François Neuens

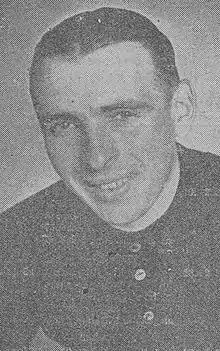

François Neuens (Gonderange, 6 September 1912 – Wiltz, 27 August 1985) was a Luxembourgish professional road bicycle racer. In the 1939 Tour de France, Neuens won two stages. During the Second World War, Neuens won two editions of the Tour de Luxembourg. He competed in the individual and team road race events at the 1936 Summer Olympics.